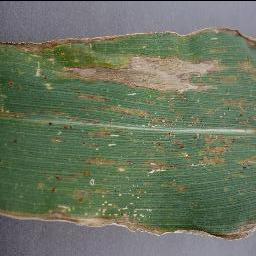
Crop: corn
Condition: (maize)_cercospora_spot_gray_spot